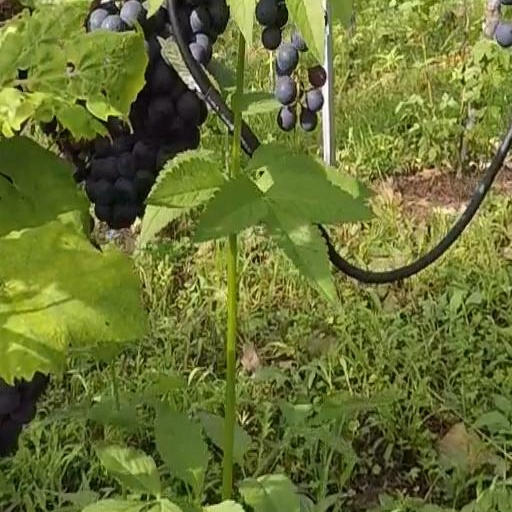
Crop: grape